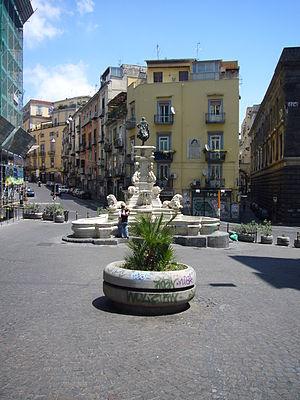
Cet article recense les fontaines de Naples, en Italie. Elles sont très nombreuses, avec une valeur artistique remarquable.